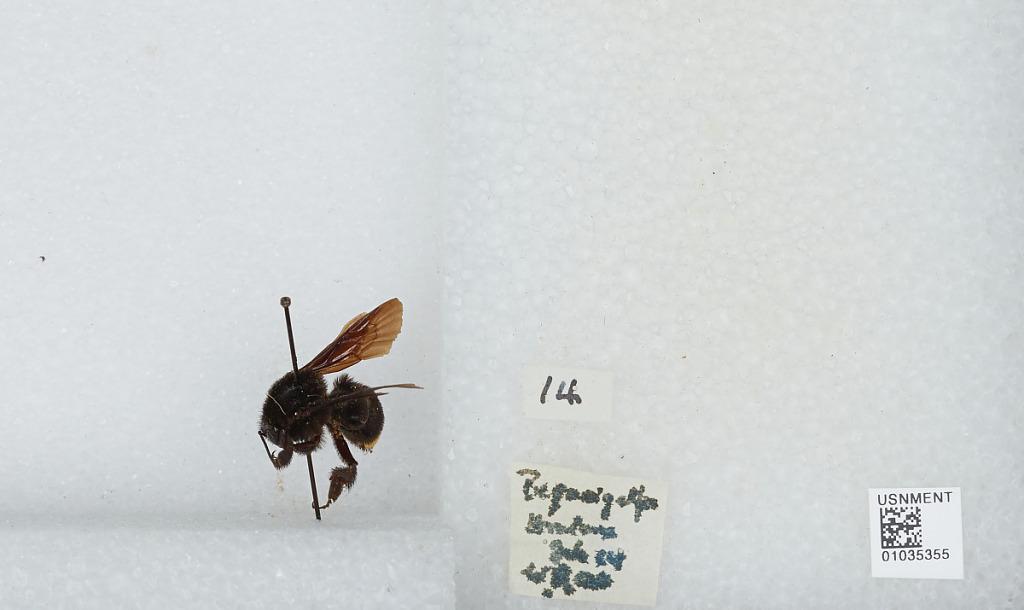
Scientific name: Bombus (Pyrobombus) mixtus Cresson
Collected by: [Not legible]